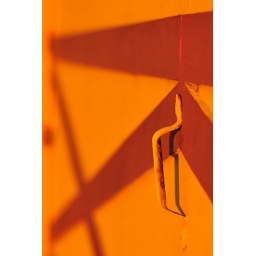
shooting in natural orange light from the smoke-filled sky at sunset